Wakefield Centre station

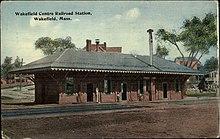
1913 postcard of the station

The station building is located on the south side of Water Street, east of Main Street, and on the west side of a now-abandoned railroad right of way. It is a single-story wood-frame structure, rectangular in plan, with a hip roof that has deep eaves supported by large knee braces, which are set in paneled pilasters on the walls. A polygonal bay projects on the track-facing facade, that would have been used by a telegraph operator or ticket agent.